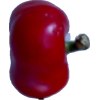
Label: red_pepper